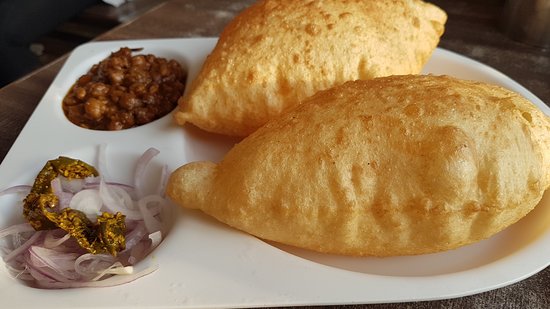
Dish: chole_bhature